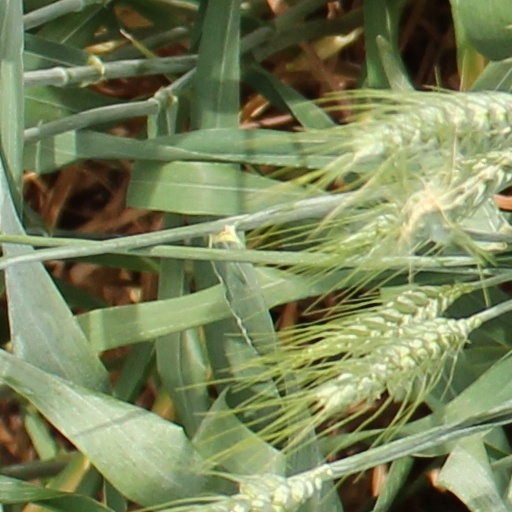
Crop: wheat